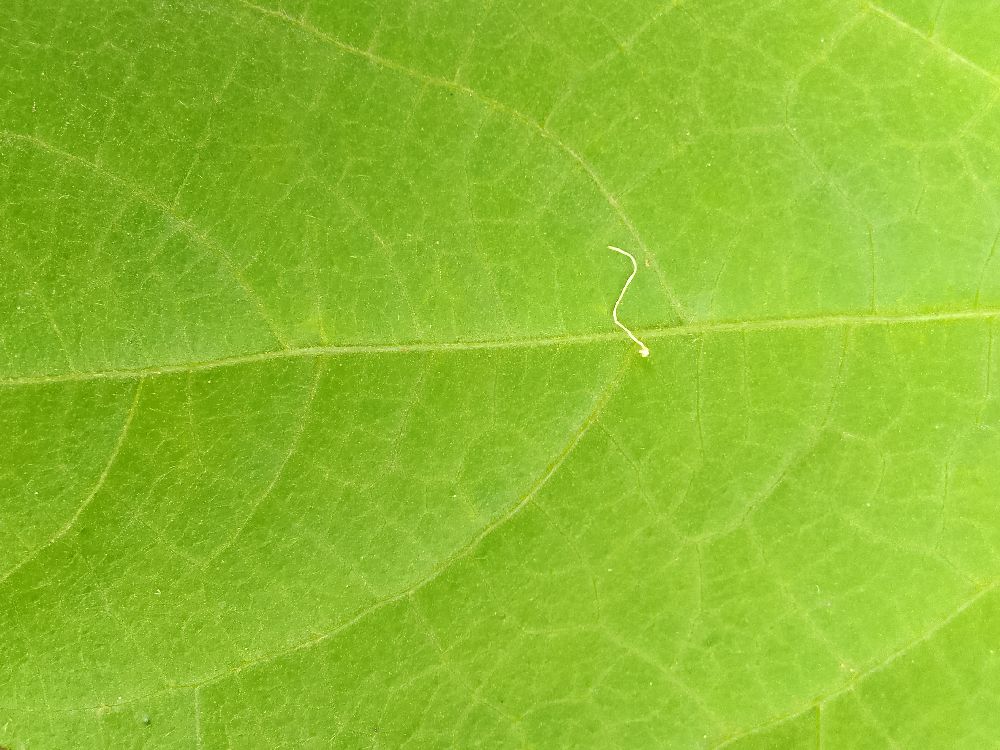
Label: healthy